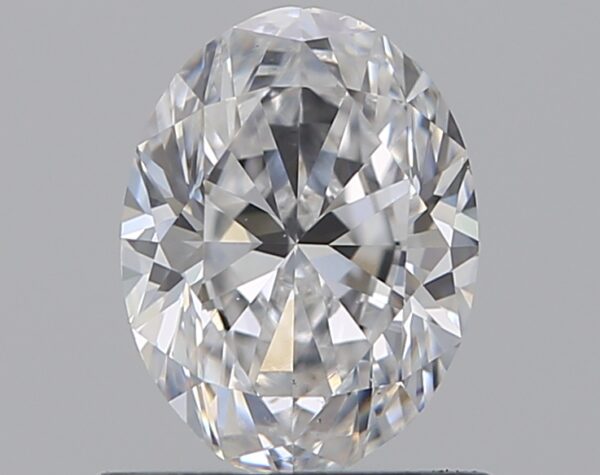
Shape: oval
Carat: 0.7
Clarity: VS2
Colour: D
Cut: GD
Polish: VG
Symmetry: GD
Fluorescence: F
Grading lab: GIA
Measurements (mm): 6.56 x 4.95 x 3.14